Heinz Oestergaard

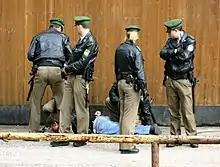
The German police uniform was designed by Heinz Oestergaard.

Heinz Oestergaard (born 15 August 1916 in Berlin; died 10 May 2003 in Bad Reichenhall) was a German fashion designer.